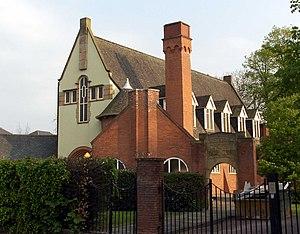
Longsight est un quartier anglais de Manchester situé à 4,8 km au sud du centre ville.